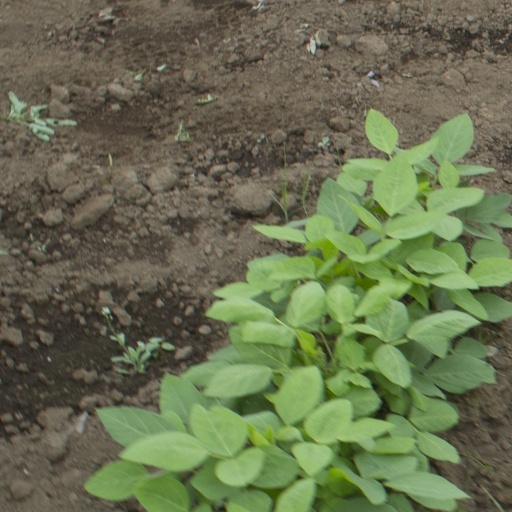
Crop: soybean